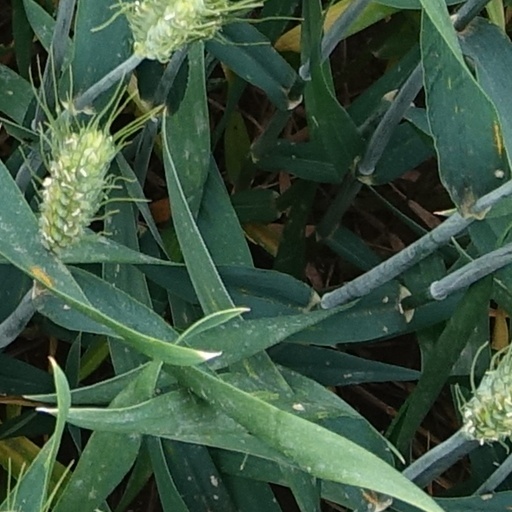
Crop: wheat